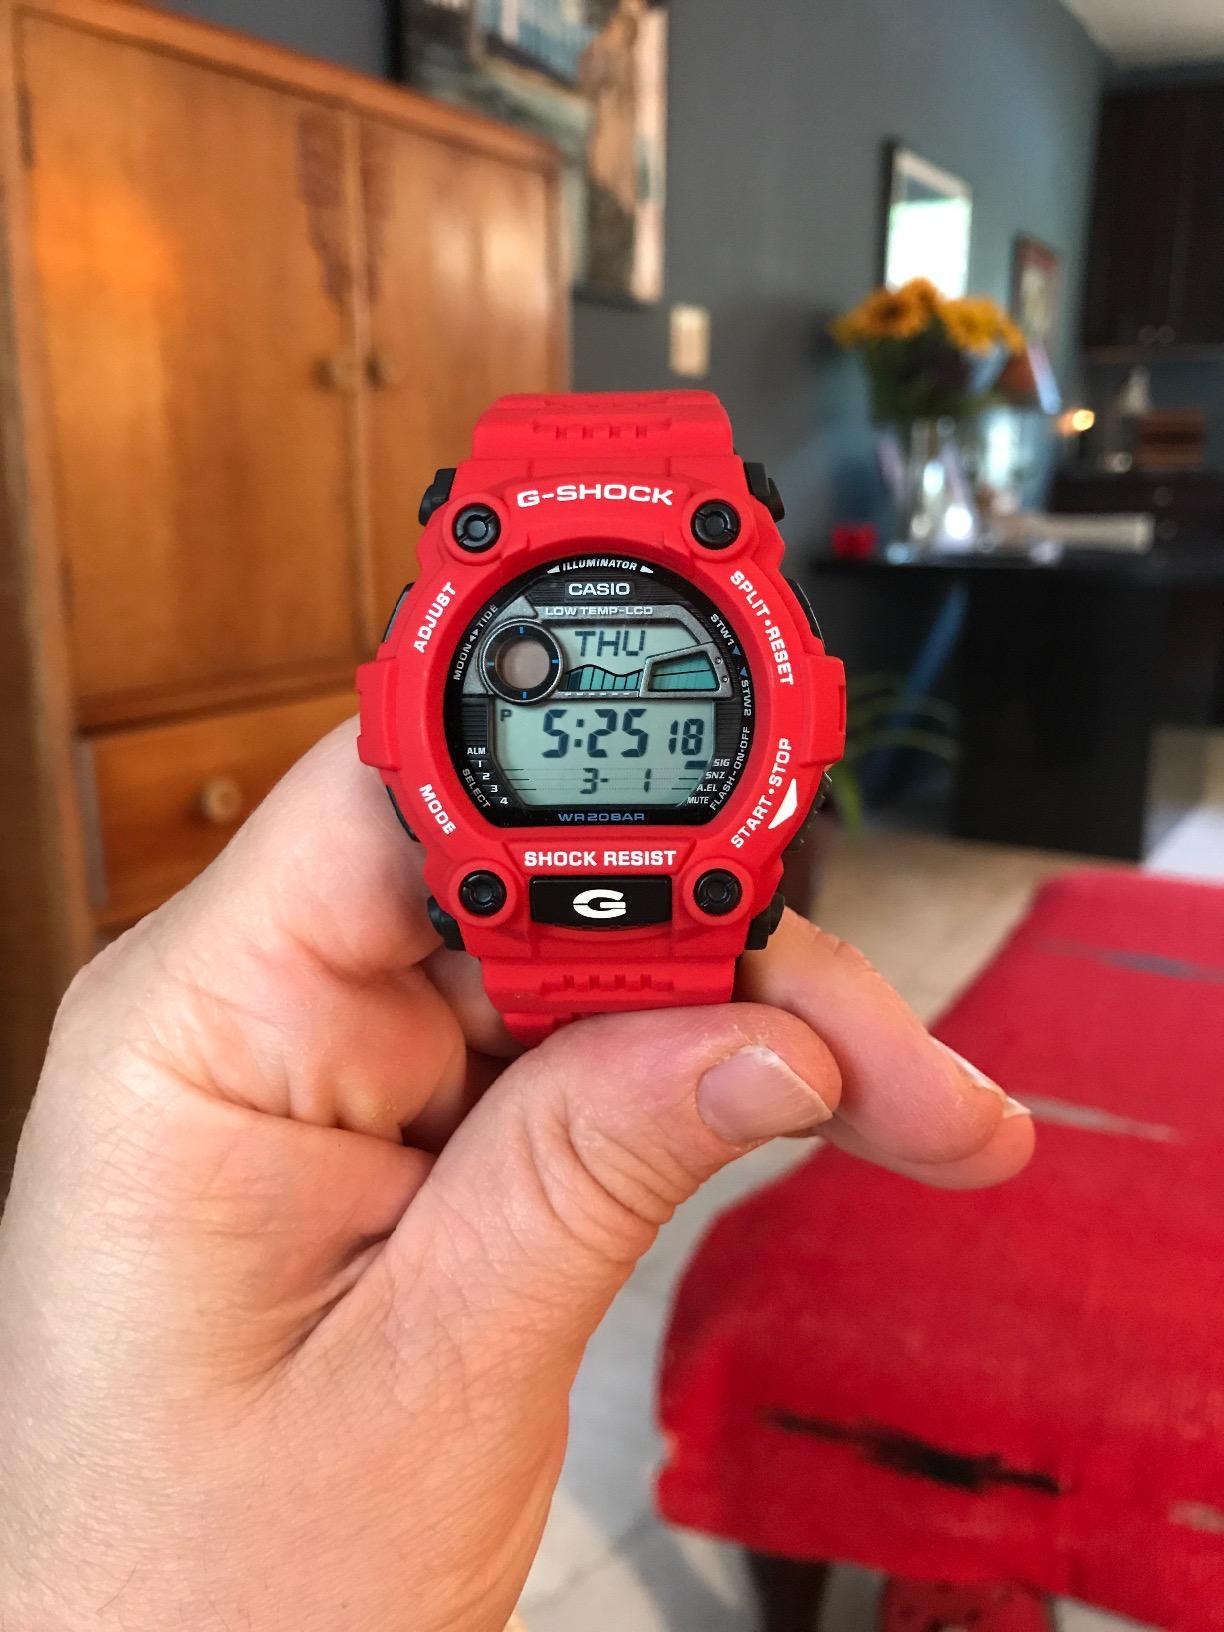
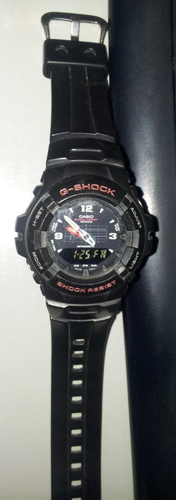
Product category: accessories_watch
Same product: no